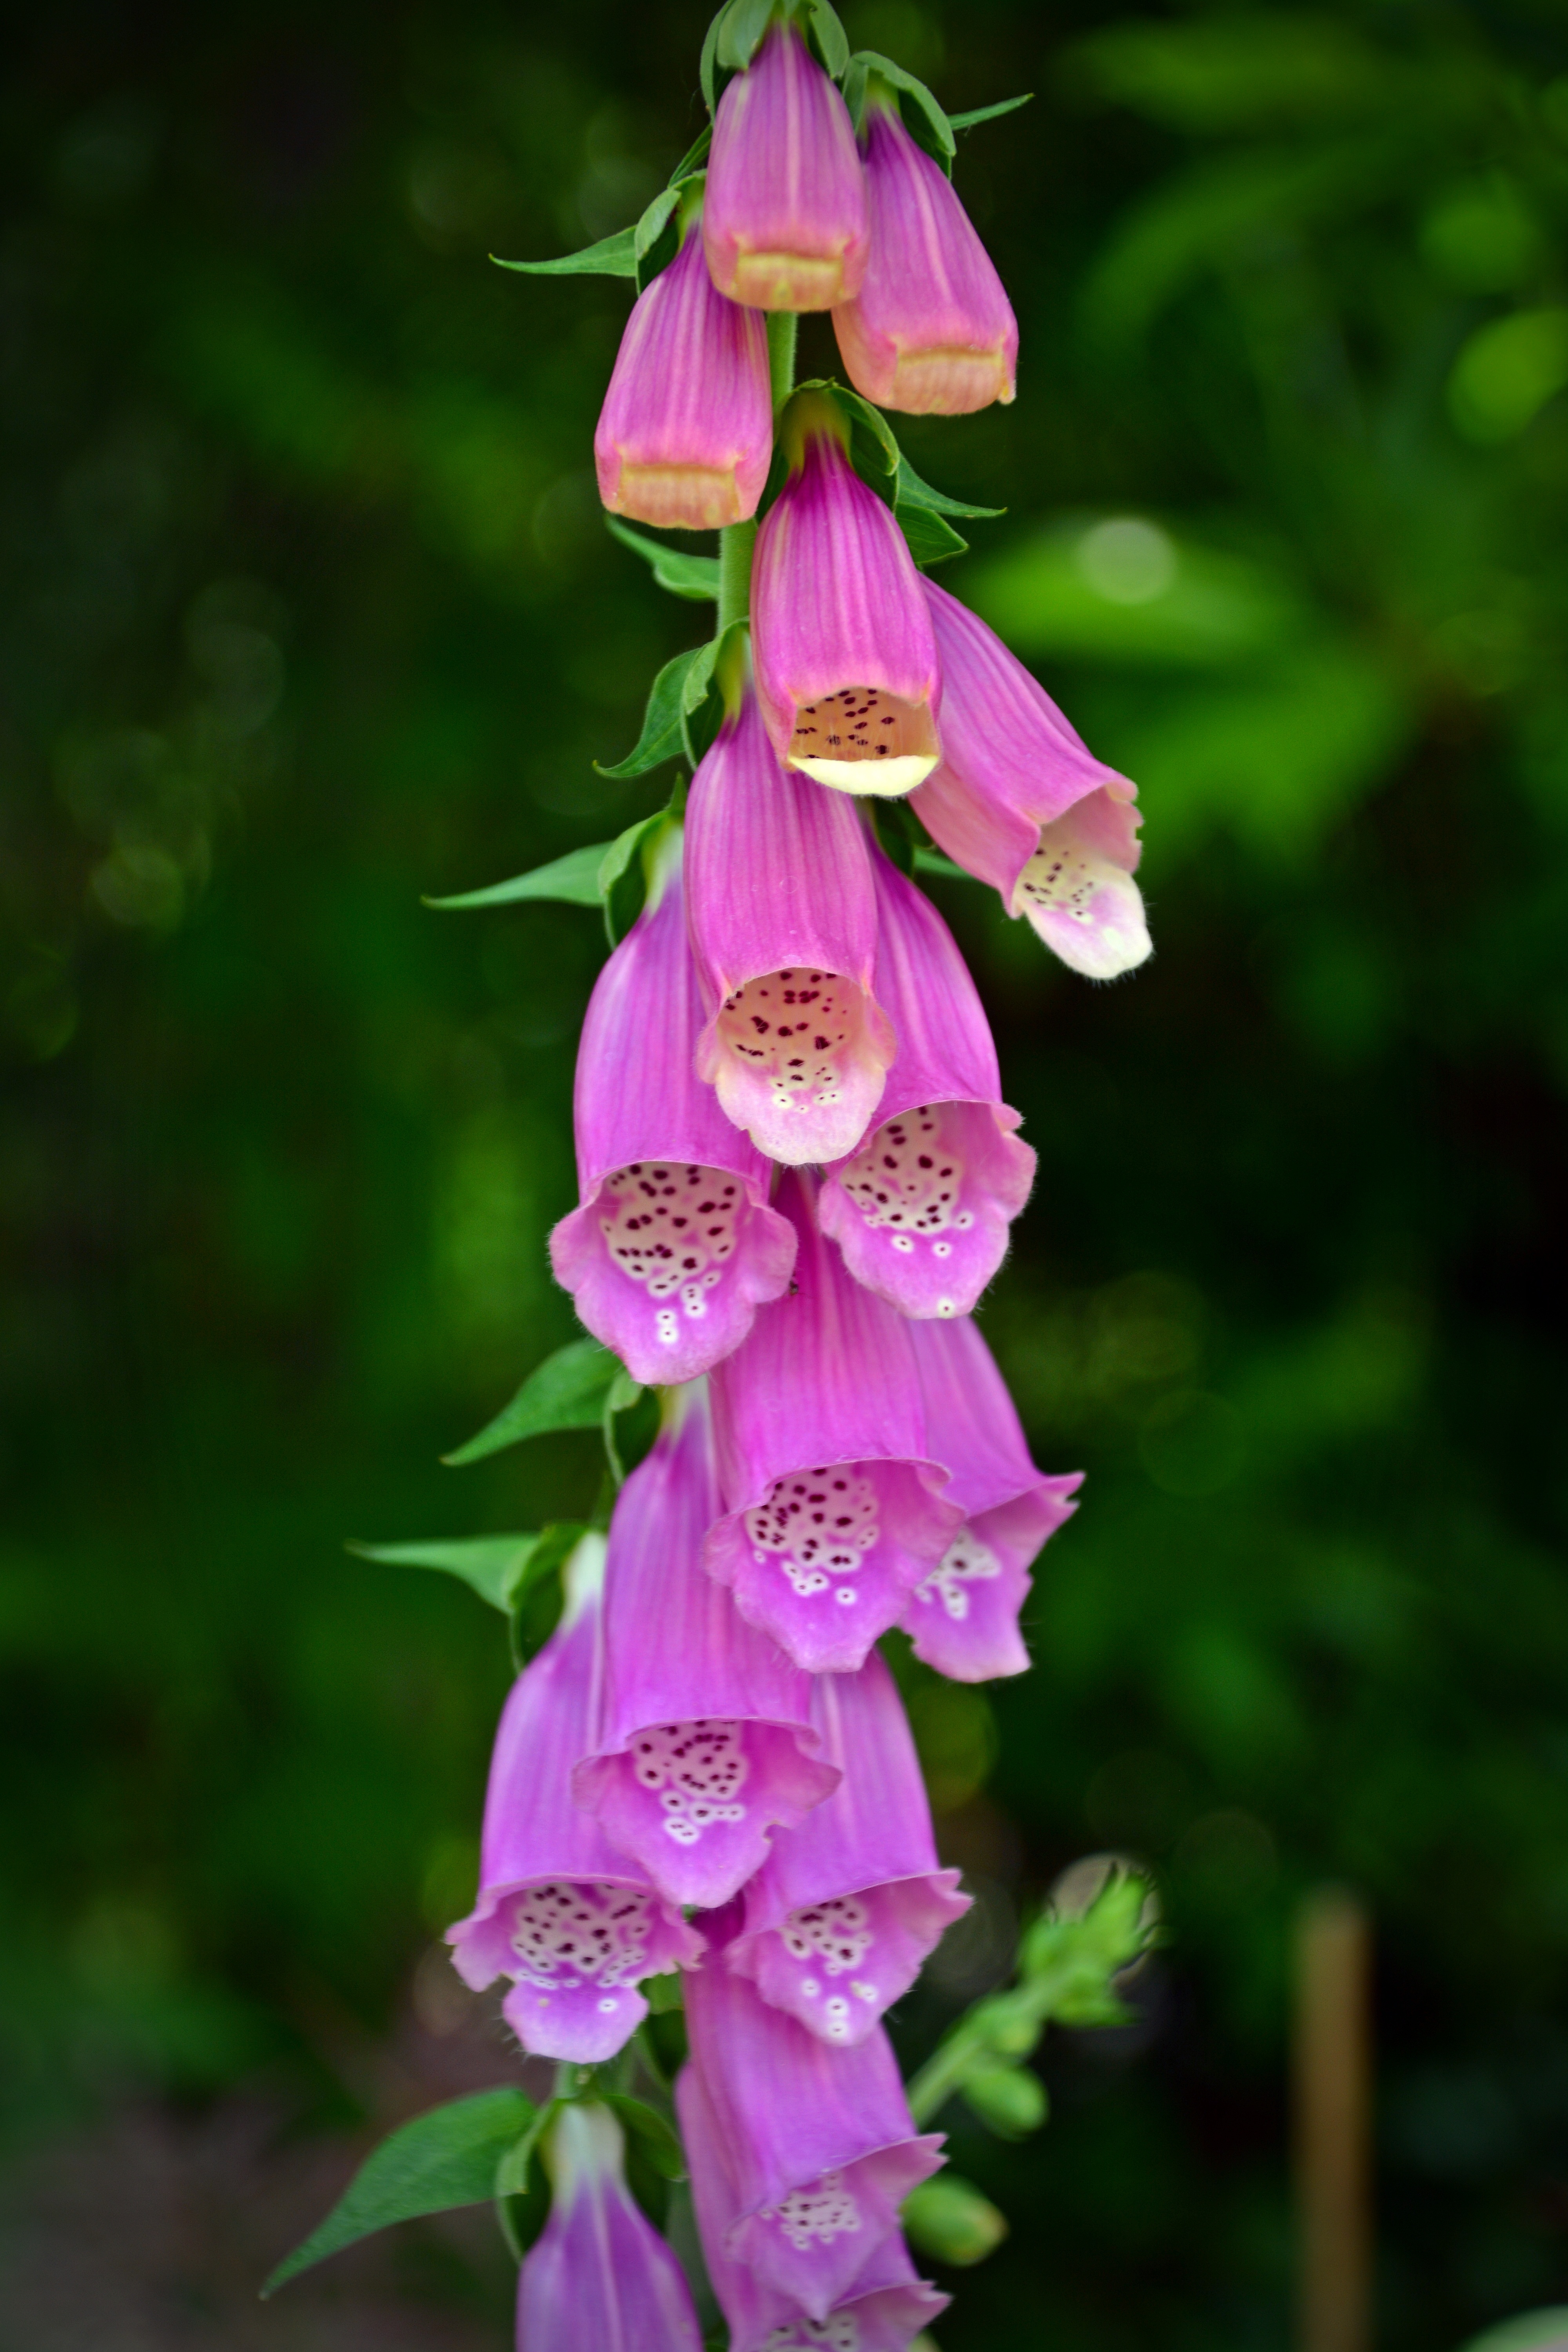
blossom, plant, flower, petal, bloom, botany, pink, flora, wildflower, toxic, digitalis, gladiolus, thimble, flowering plant, poisonous plant, digitalis purpurea, plant stem, land plant